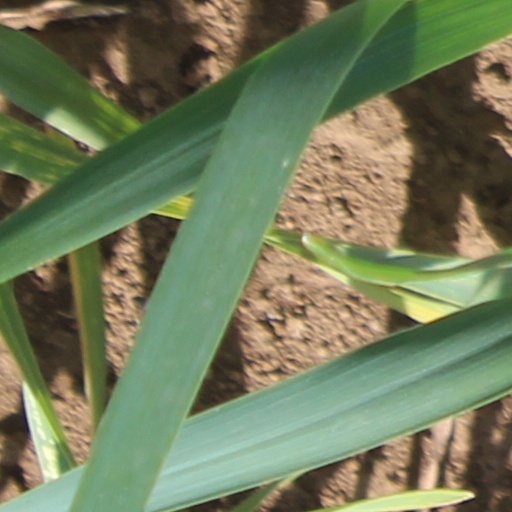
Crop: wheat